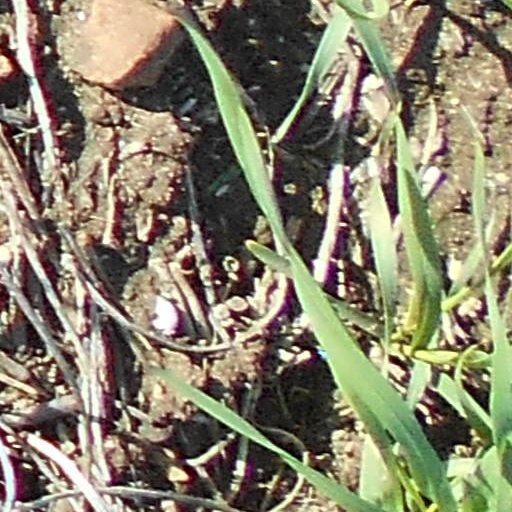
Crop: wheat